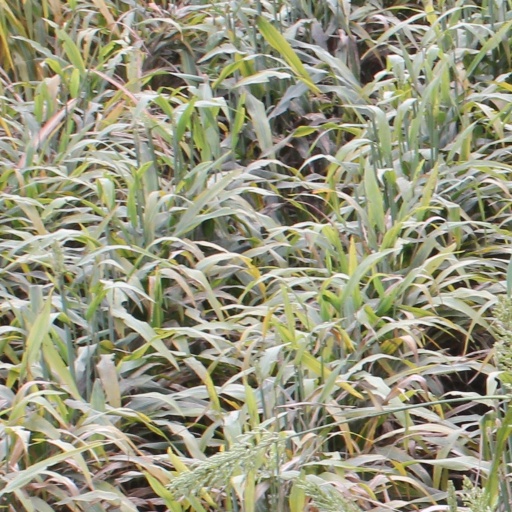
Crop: sorghum